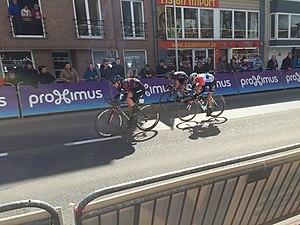
La 5ᵉ édition de Gand-Wevelgem féminin a eu lieu le 27 mars 2016. C'est la quatrième épreuve de l'UCI World Tour féminin 2016.